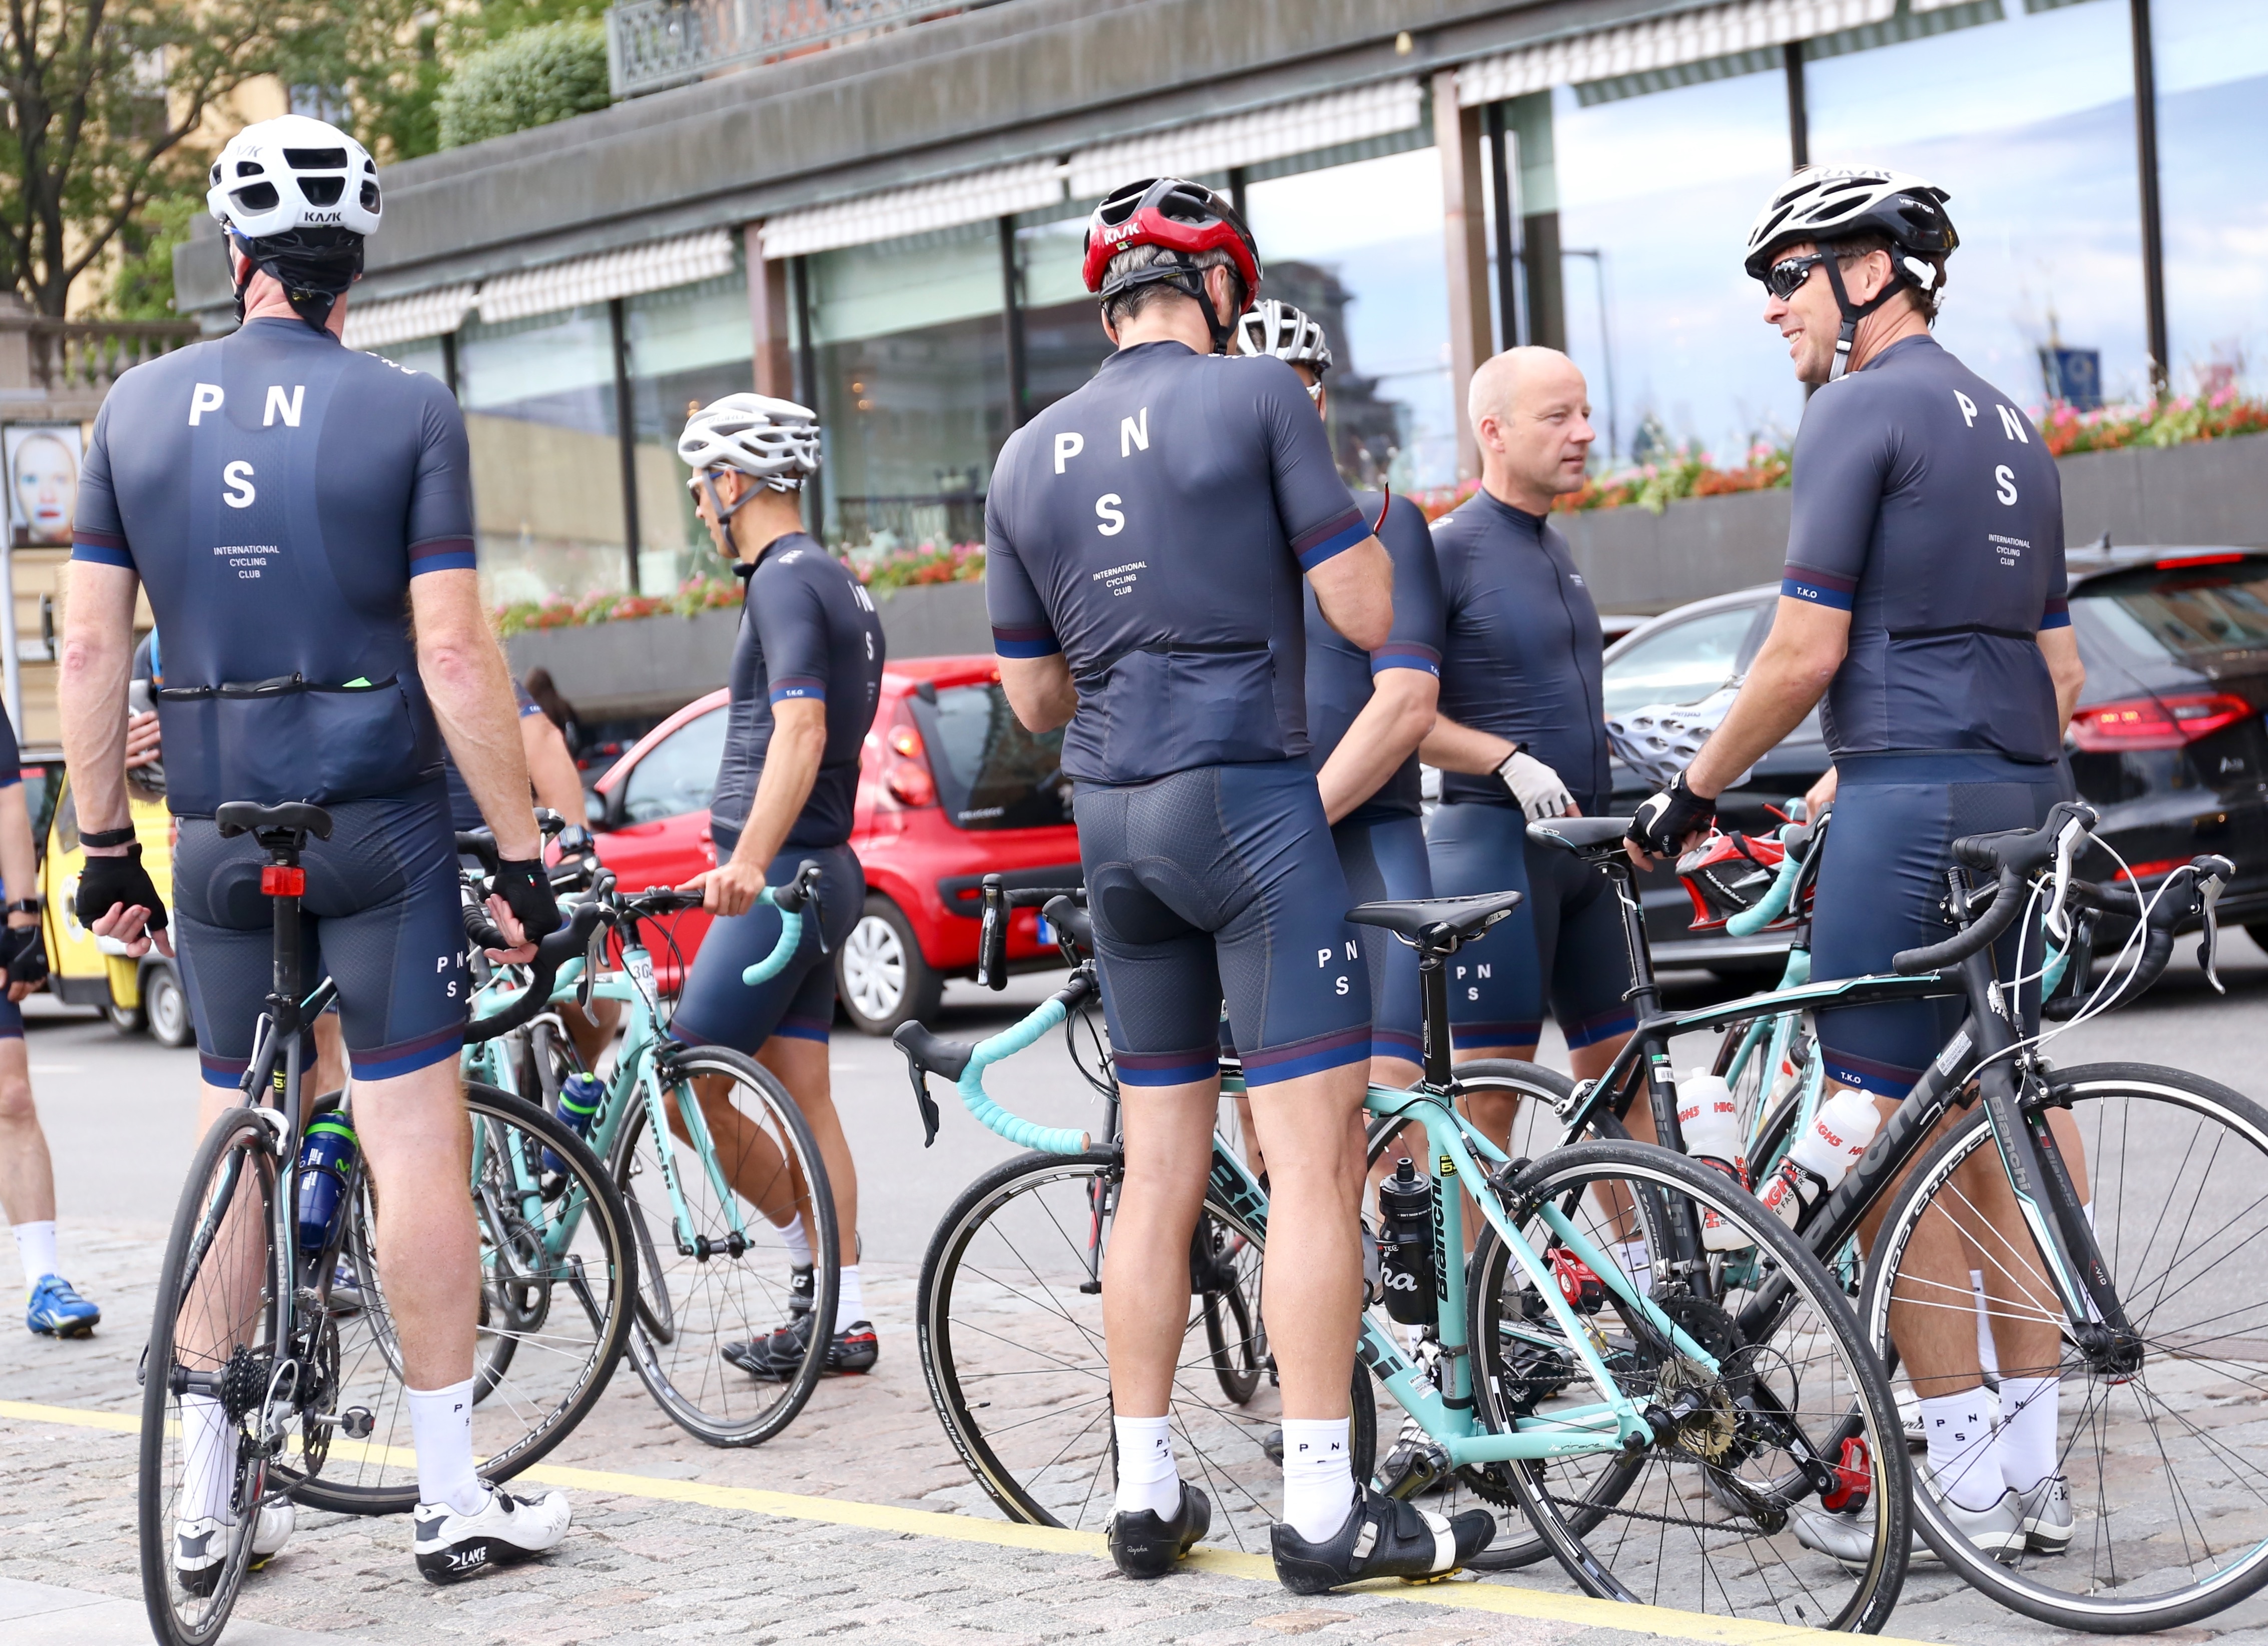
traffic, bicycle, recreation, cyclist, vehicle, sports equipment, cycling, race, sports, bikes, triathlon, cyclists, road cycling, outdoor recreation, bicycle racing, road bicycle, endurance sports, racing bicycle, road bicycle racing, duathlon